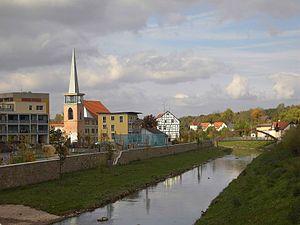
La Wipper est une rivière de Thuringe, en Allemagne, et un affluent de l'Unstrut, donc un sous-affluent de Elbe, par la Saale.